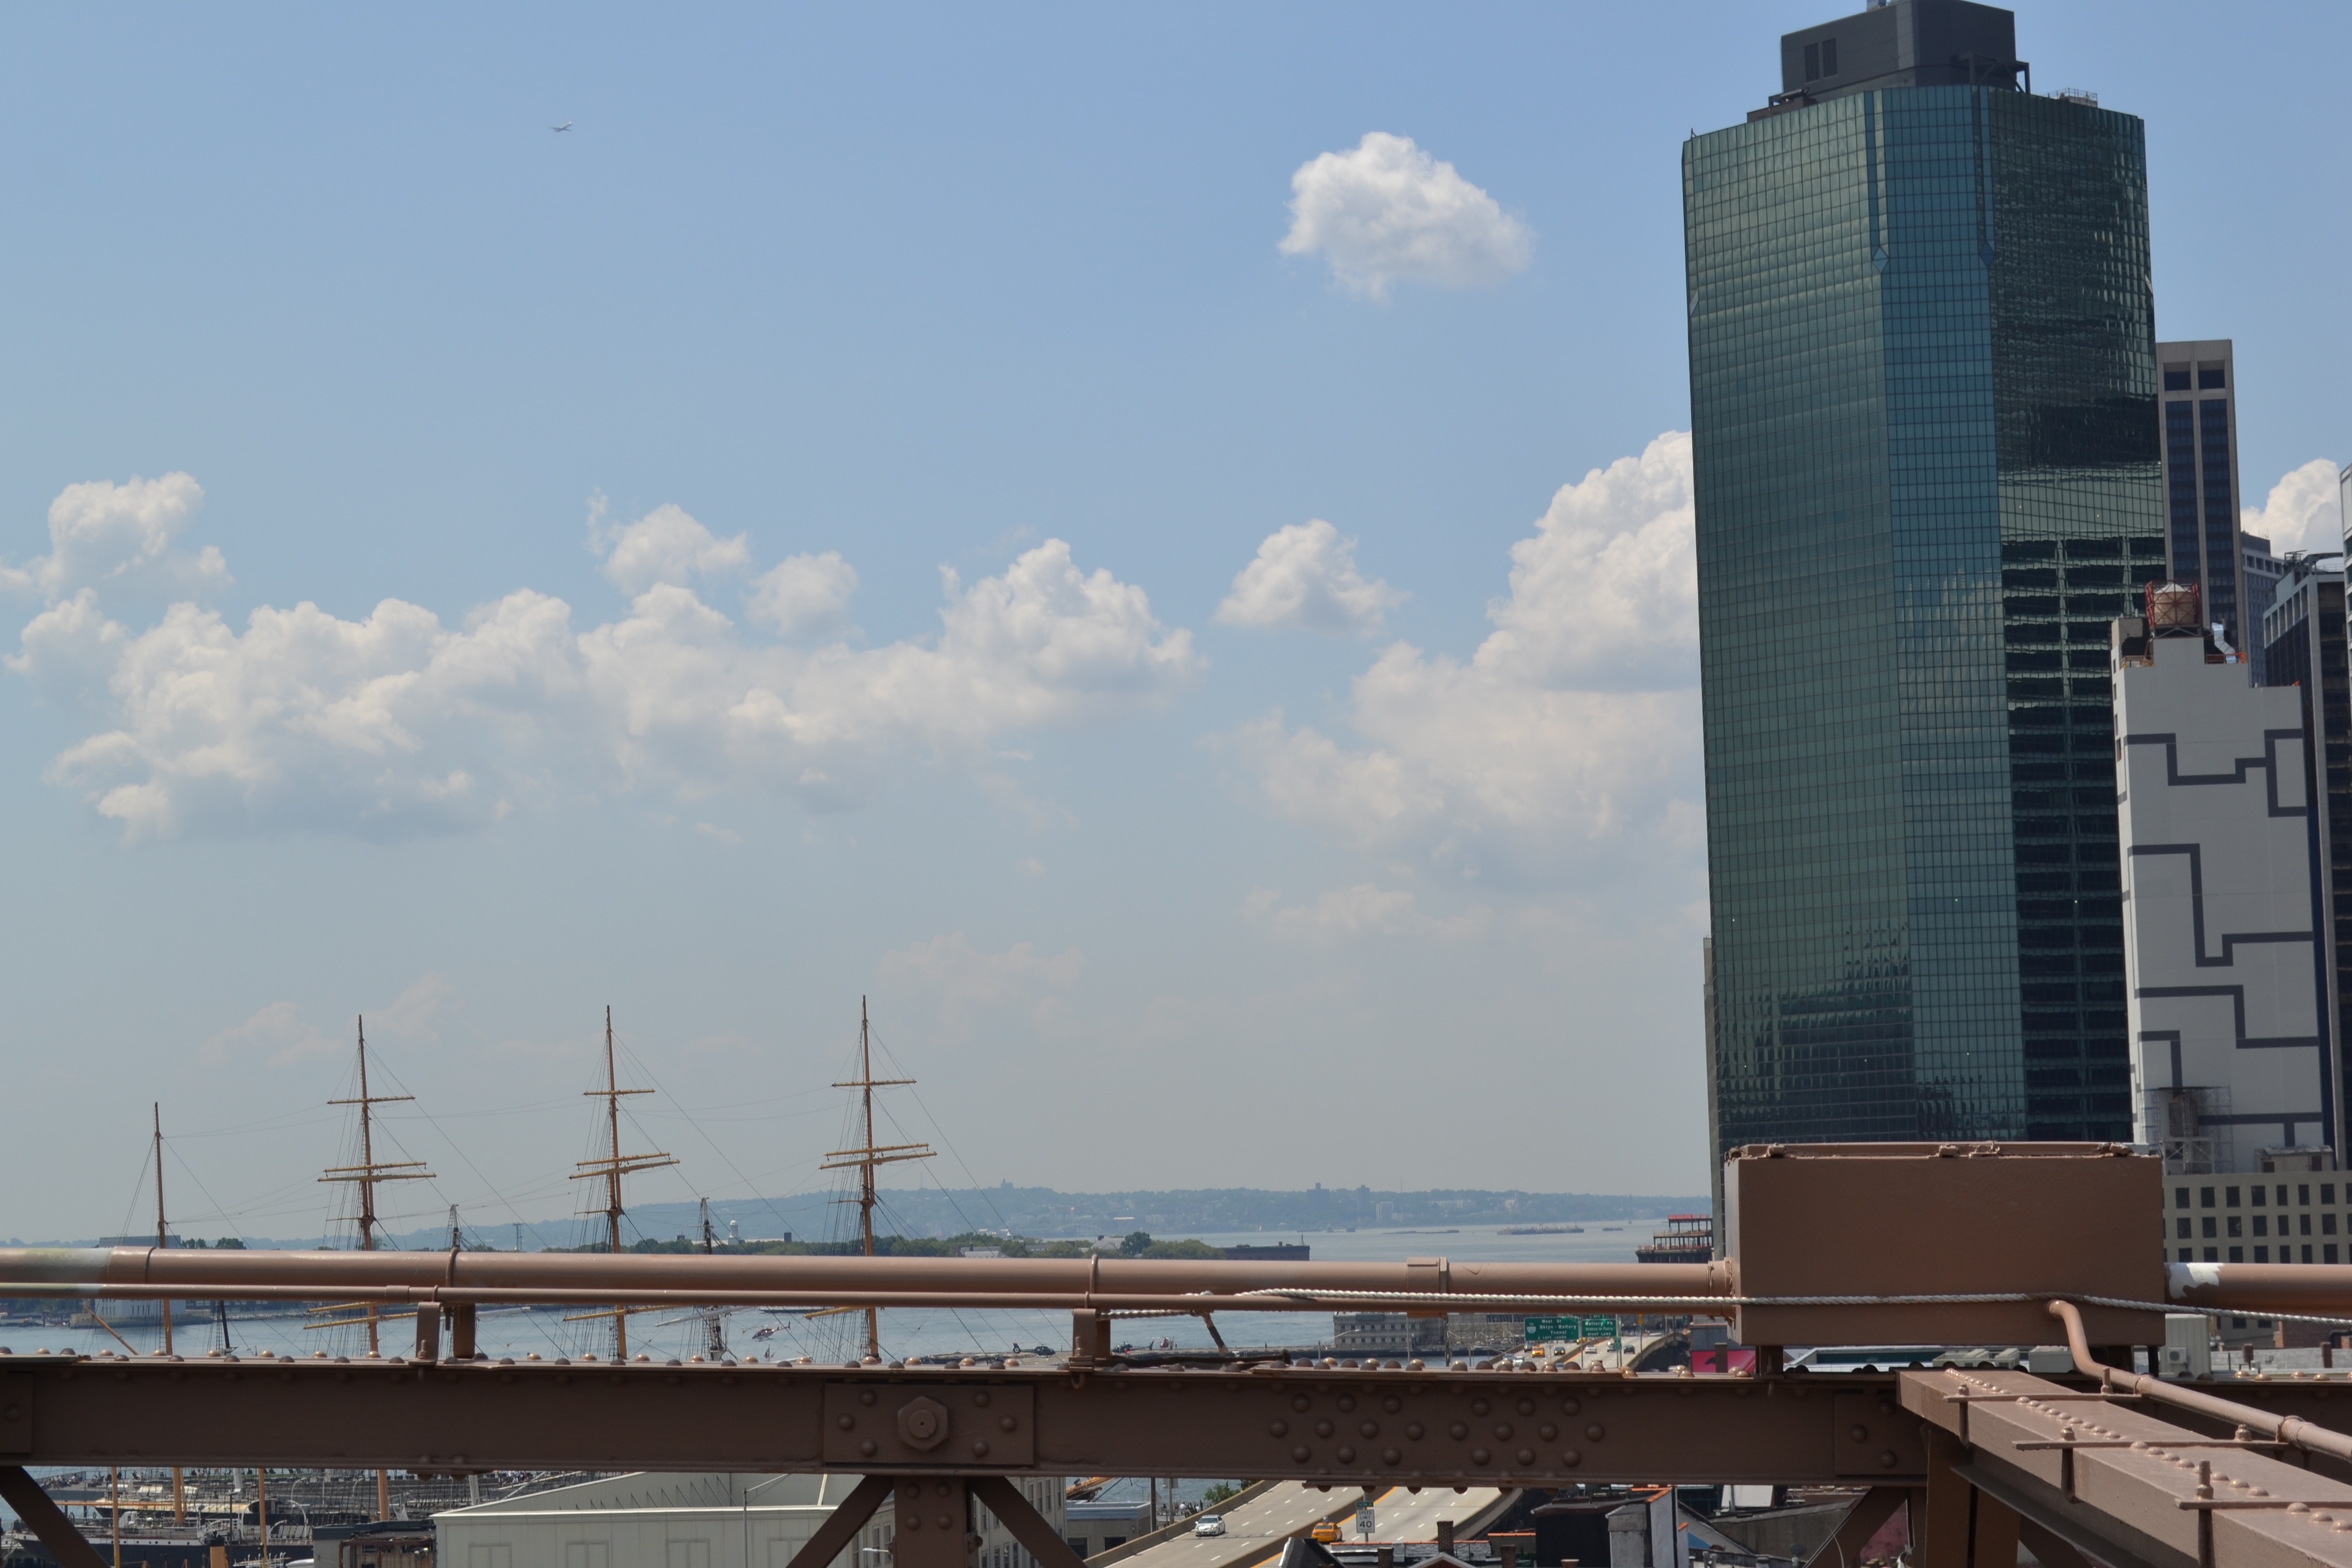
skyline, city, skyscraper, cityscape, downtown, transport, tower, landmark, tower block, urban area, human settlement